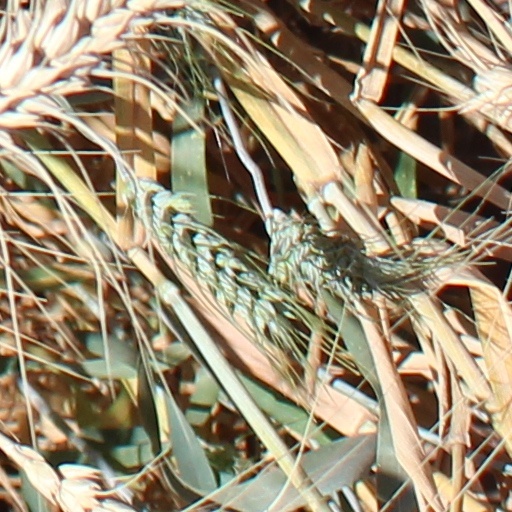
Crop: wheat